Borgarsyssel Museum

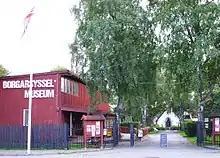
The Borgarsyssel Museum at Sarpsborg

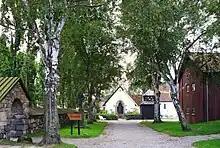
The main entrance of the Borgarsyssel Museum

The Borgarsyssel Museum is a museum located at Sarpsborg in Østfold county, Norway. The museum was named after "Borgarsysla", the Old Norse name of Østfold county.